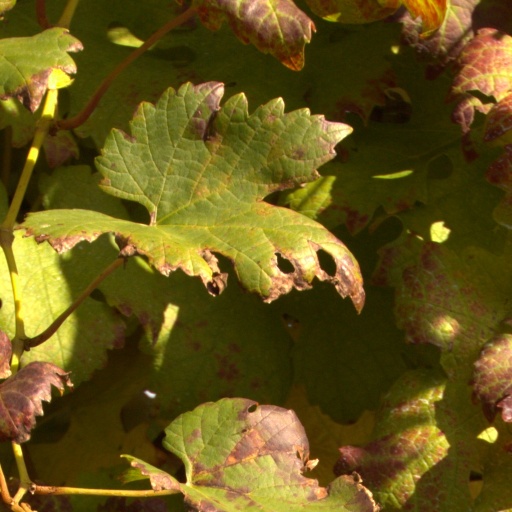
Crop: grape